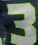
Number: 3